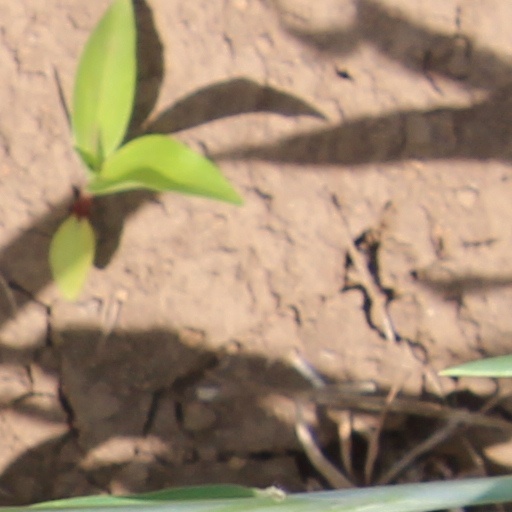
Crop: wheat